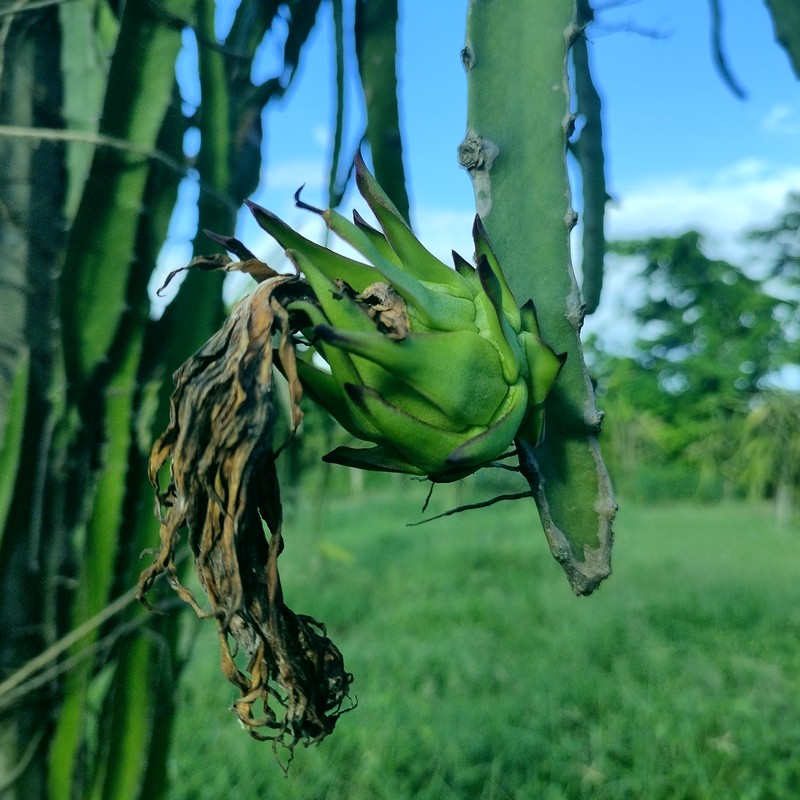
Label: Immature Dragon Fruit